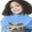
Label: girl